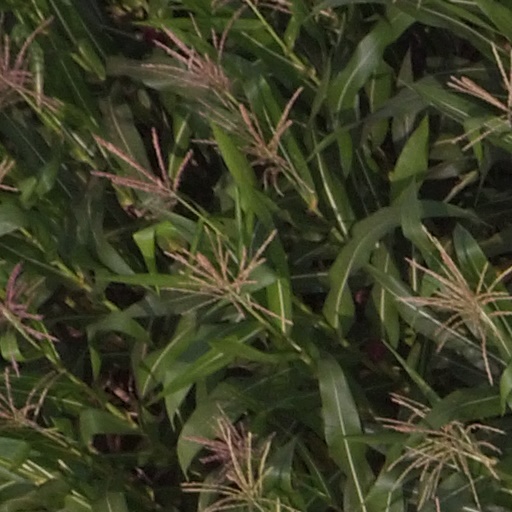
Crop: maize; corn